Port Royal Experiment

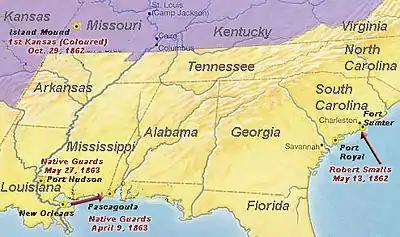
Map of early African American involvement in the Civil War, including the Port Royal Experiment

The Port Royal Experiment was a program begun during the American Civil War in which former slaves successfully worked on the land abandoned by planters. They were given the chance to be paid wages and this was a good test for the reconstruction era that was coming before the war even ended. Freed men even bought land for themselves and Northern missionaries and abolitionists came to teach the freed men.